Cultural Zionism

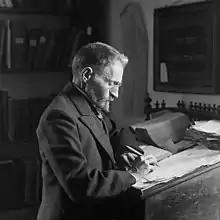
Eliezer Ben-Yehuda, working in his house in the Talpiot neighborhood.

Cultural Zionism (translit. "Tsiyonut ruchanit", trans. 'Spiritual Zionism') is a strain of Zionism that focused on creating a center in historic Palestine with its own secular Jewish culture and national history, including language and historical roots, rather than other Zionist ideas such as Political Zionism. The founder of Cultural Zionism is Asher Ginsberg, better known as Ahad Ha'am. With his secular vision of a Jewish "spiritual center" in Eretz Israel/Palestine, he confronted Theodor Herzl. Unlike Herzl, the founder of political Zionism, Ha'am strove for "a Jewish state and not merely a state of Jews".